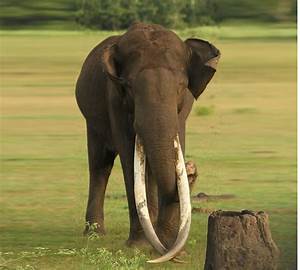
Label: elefante